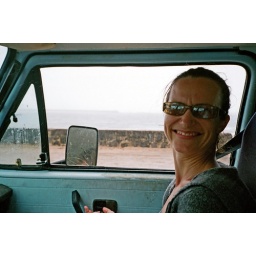
raindrops keep flying in my van